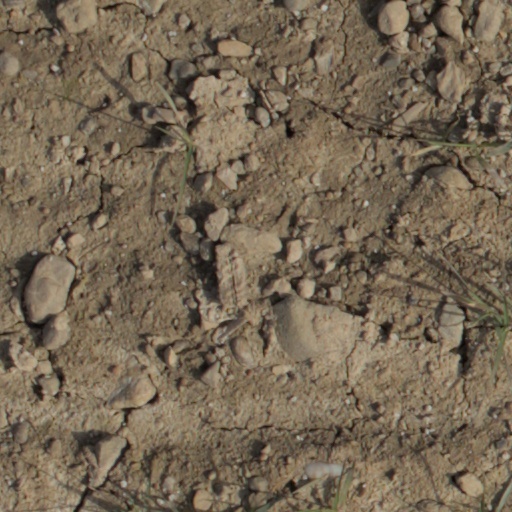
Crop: wheat